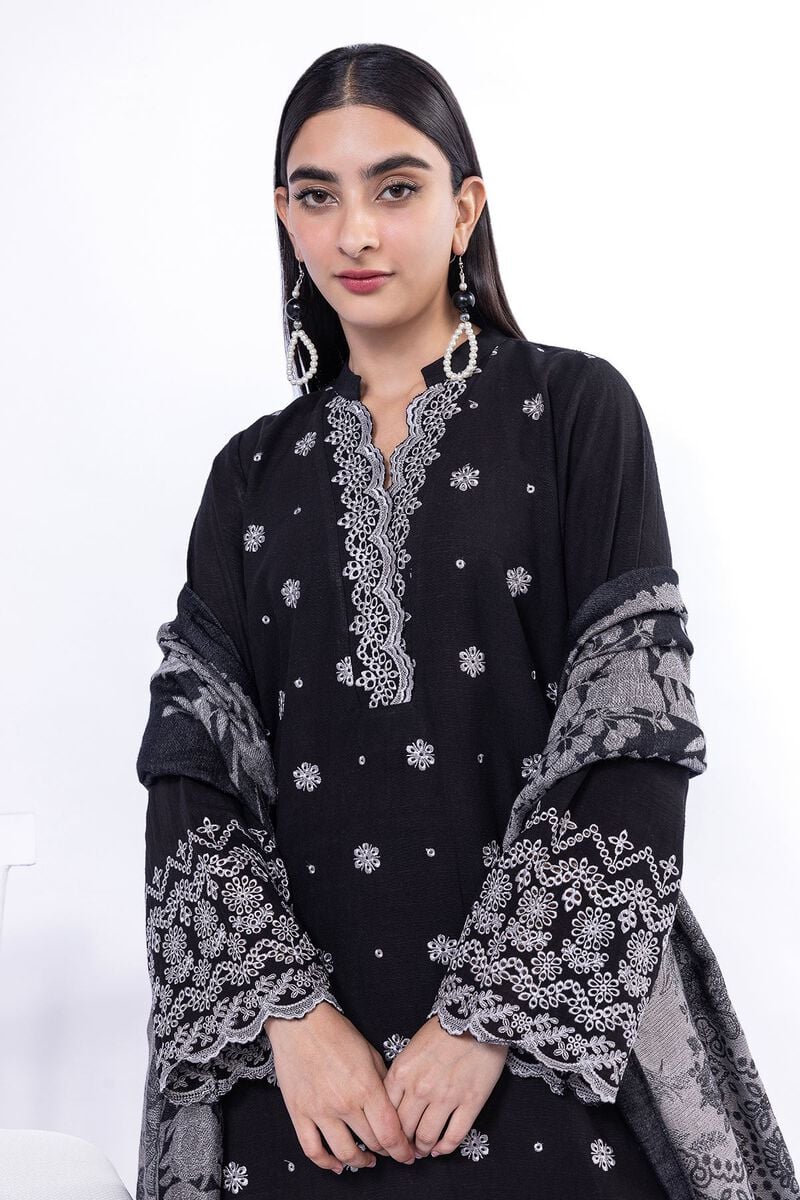
black silver embroidered chiffon tunic